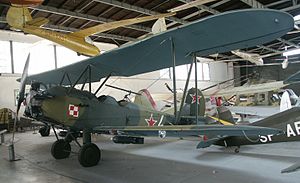
Polikarpov Po-2 / Operatører / Militære
U-2LNB let bomber, i Polske farver fra 2. verdenskrig.
"Polikarpov U-2, efter Anden Verdenskrig kendt som Po-2, var et sovjetisk biplan, udviklet som skolefly og til marksprøjtning af majs. Det gav flyet kælenavnet Kukuruznik - russisk: Кукурузник, af det russiske ""kukuruza"" for majs. Flyet fik NATO rapporteringsnavnet Mule.